Oxnard Oil Field

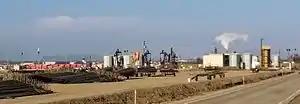
Oil wells, tanks, and burn-off flame (left). Agriculture irrigation pipes storage (foreground).

More adventurous drillers found deeper producing horizons with lighter oil. In 1953 and 1954 the McInnes, Lucas, and Livingston pools were brought online, producing oil of API gravity 24, 32 and 25-36 respectively. Waterflooding operations in these deeper reservoirs in the 1960s assisted production, but most wells in these horizons were abandoned as the last economically recoverable oil was extracted; a few remained as water disposal wells, as it is usually both economically and environmentally preferable to reinject wastewater back into a depleted reservoir than to treat and release it on the surface. In 2008 only two wells remained active in the deep McInnes reservoir; all the others were in the shallow tar sands.